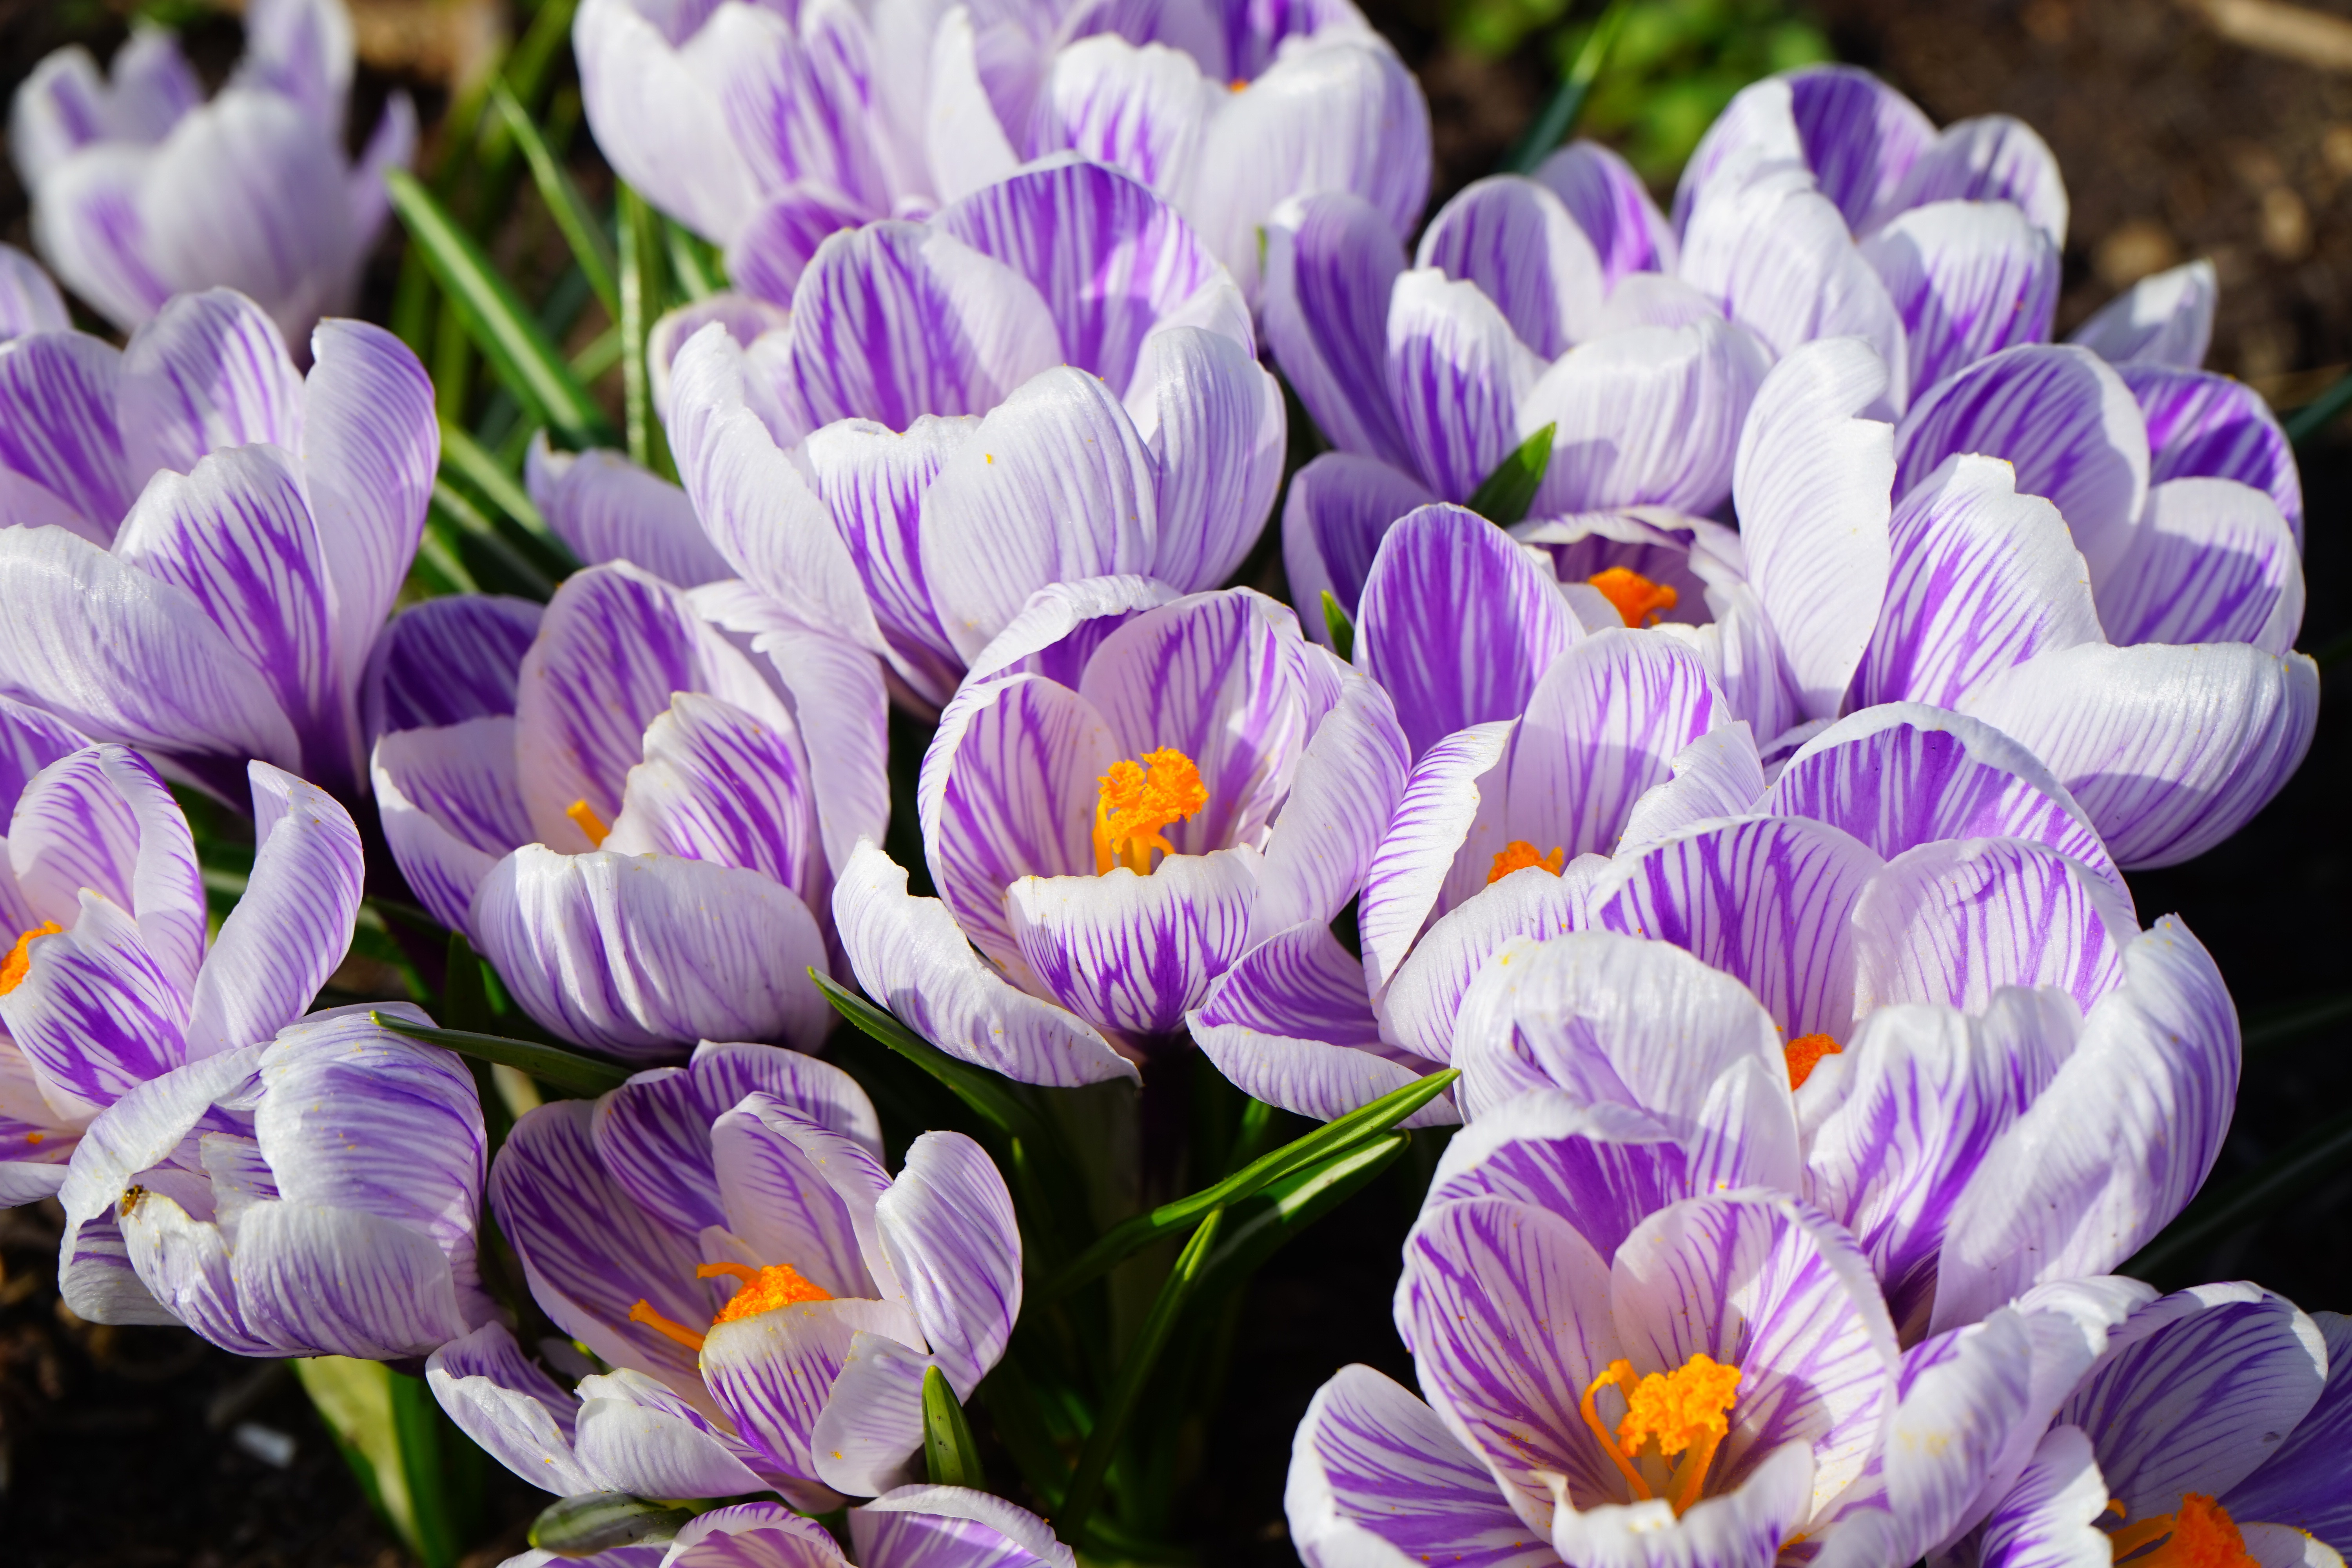
plant, white, meadow, flower, petal, spring, color, colorful, striped, eye, violet, beautiful, rush, crocus, flowering plant, b hen, land plant, iris family